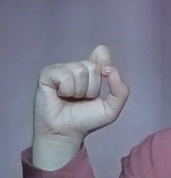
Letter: fa